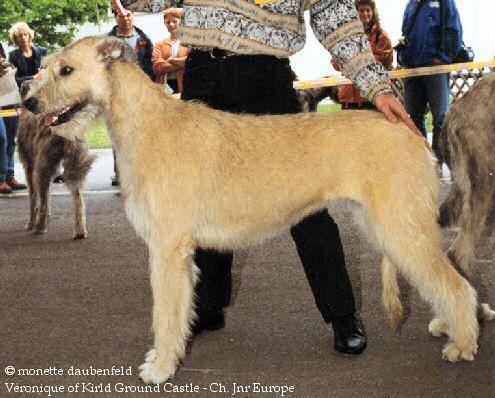
Scottish_deerhound